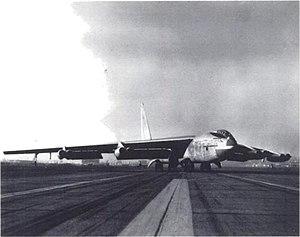
En aviation, un atterrissage par vent de travers est l'ensemble des manœuvres exécutées pendant la phase d'atterrissage lorsque la direction du vent au niveau du sol est différente de la direction de l'axe de la piste. La valeur du vent de travers est égale à la composante du vent perpendiculaire à l'axe de la piste.